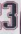
Number: 3